Friedrich Wöhler

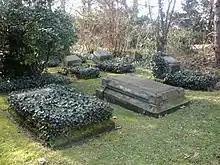
Grave of Friedrich Wöhler

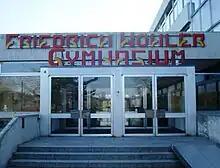
Friedrich-Wöhler-Gymnasium in Singen-Haupteingang

Wöhler's first marriage was in 1828, to his cousin Franziska Maria Wöhler (1811–1832). The couple had two children, a son (August) and a daughter (Sophie). After Franziska's death, he married Julie Pfeiffer (1813–1886) in 1834, with whom he had four daughters: Fanny, Helene, Emilie, and Pauline.